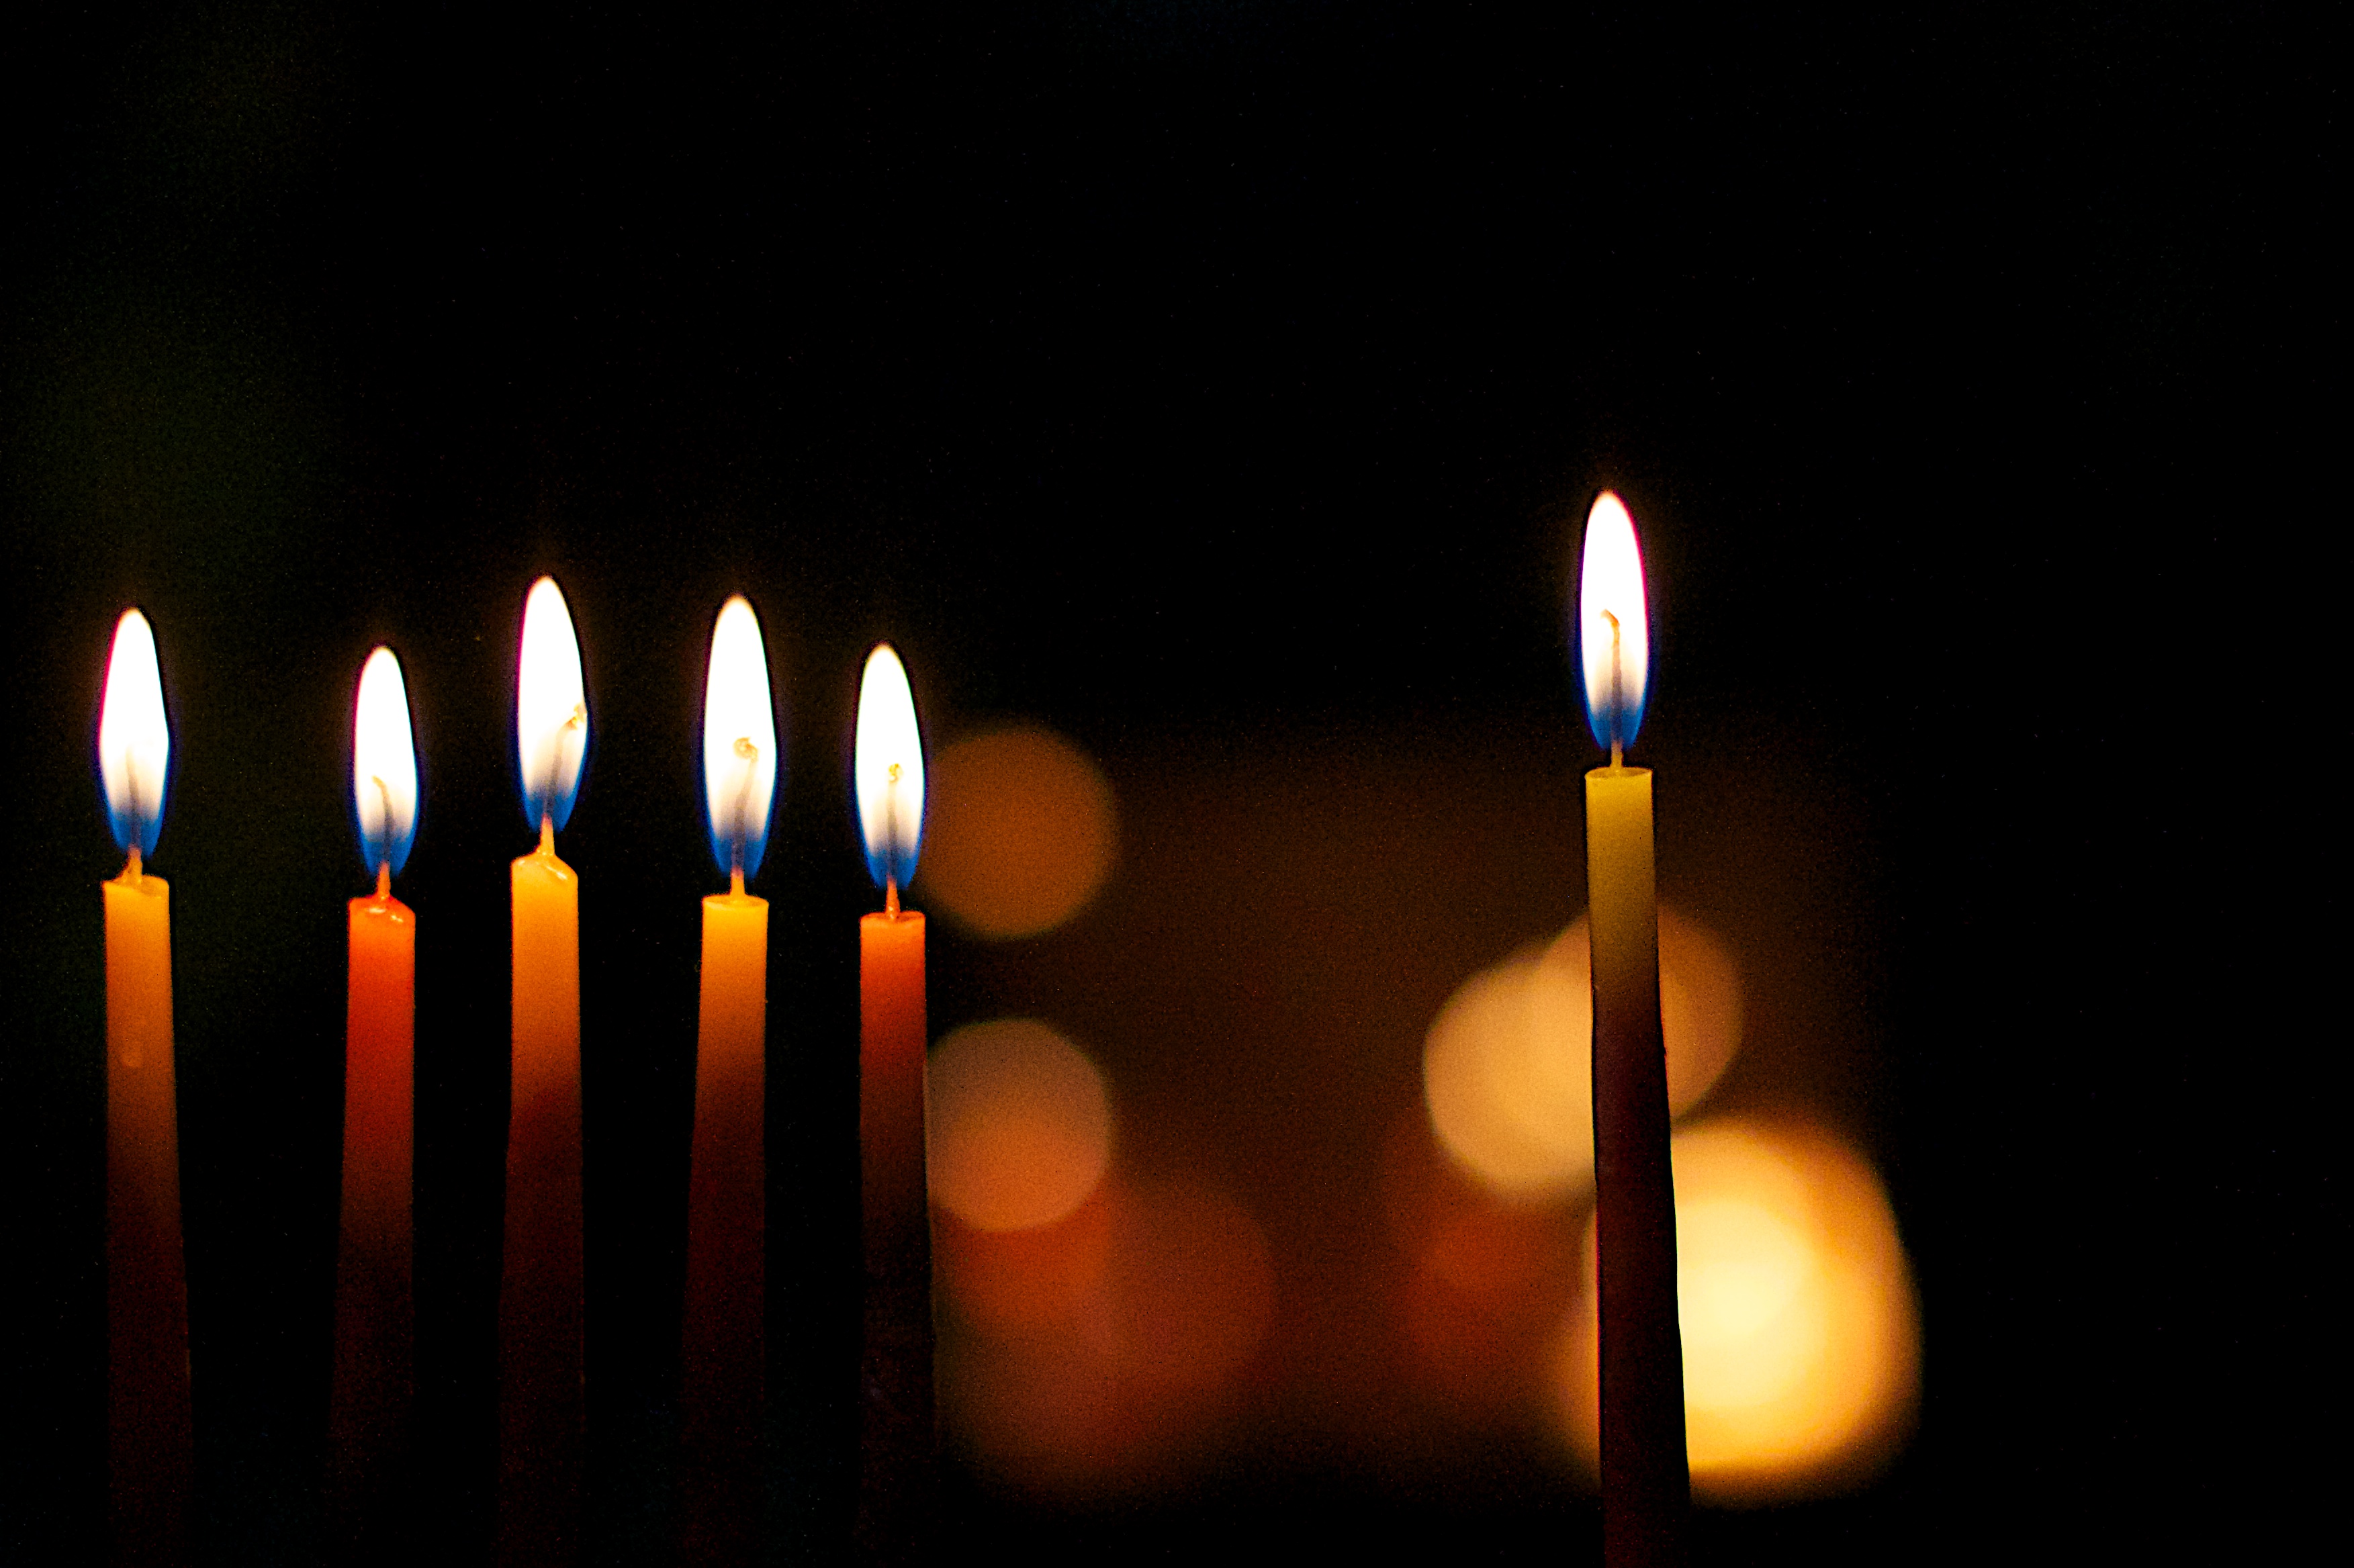
light, bokeh, night, flame, darkness, candle, lighting, hannukah